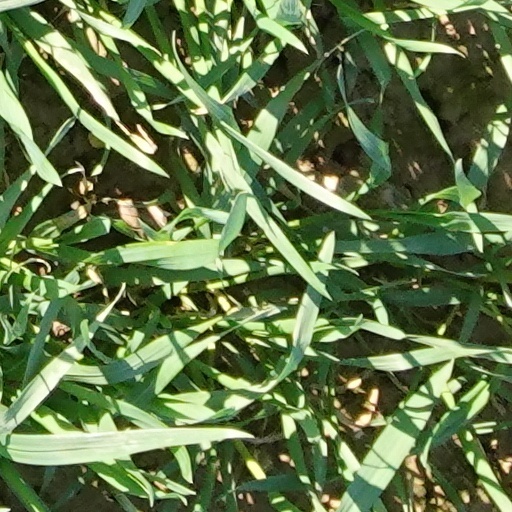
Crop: wheat